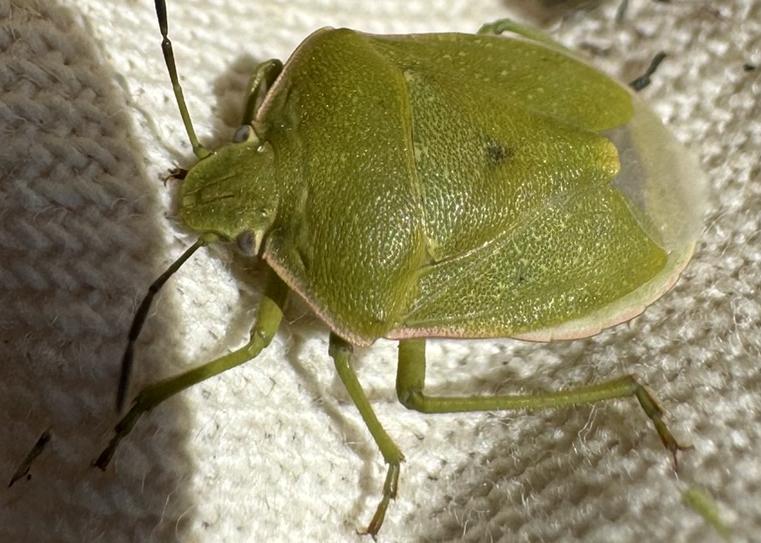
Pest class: stink_bug